1971 Nobel Prize in Literature

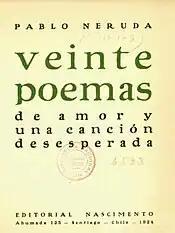
Neruda's "Twenty Love Poems and a Song of Despair" (1924)

In 1971, the Swedish Academy received 137 nominations for 91 writers. Neruda received 25 nominations since 1956 and received two nominations which eventually led to him being awarded the 1971 prize. Among the shortlist were Neruda, W. H. Auden, Patrick White (awarded in 1973), André Malraux and Eugenio Montale (awarded in 1975).